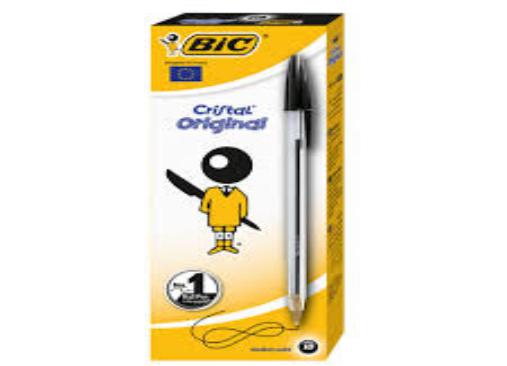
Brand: bic cristal
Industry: Necessities